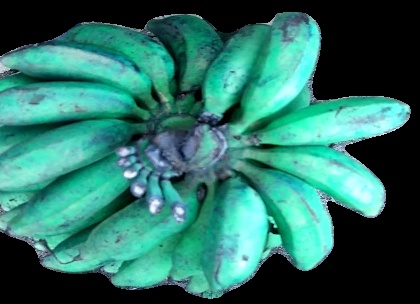
Variety: rasbale
Grade: grade3